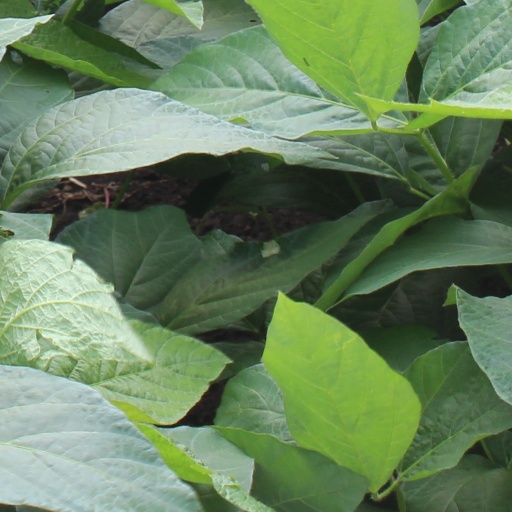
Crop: soybean